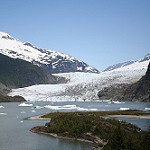
Label: glacier